Jeremiah Johnson (gridiron football)

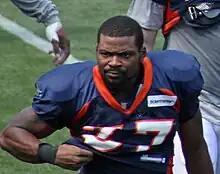
Johnson with the Broncos in 2013

Jeremiah Alex Johnson (born February 15, 1987) is a former American gridiron football running back. He was signed by the Houston Texans as an undrafted free agent in 2009. He played college football at Oregon.